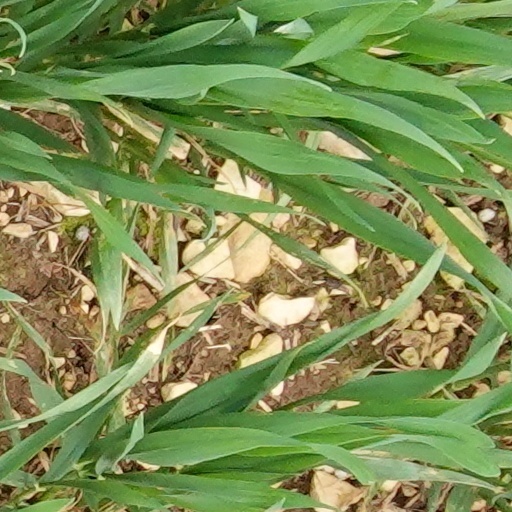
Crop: wheat